Lisa Stansfield

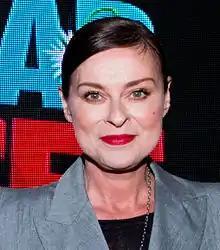
Stansfield, at Sommarkrysseton Gröna Lund, Stockholm, 21 June 2014

Lisa Jane Stansfield (born 11 April 1966) is an English singer, songwriter, and actress. Her career began in 1980 when she won the singing competition "Search for a Star". After appearances in various television shows and releasing her first singles, Stansfield, along with Ian Devaney and Andy Morris, formed Blue Zone in 1983. The band released several singles and one album, but after the success of Coldcut's "People Hold On" in 1989, on which Stansfield was featured, the focus was placed on her solo career.